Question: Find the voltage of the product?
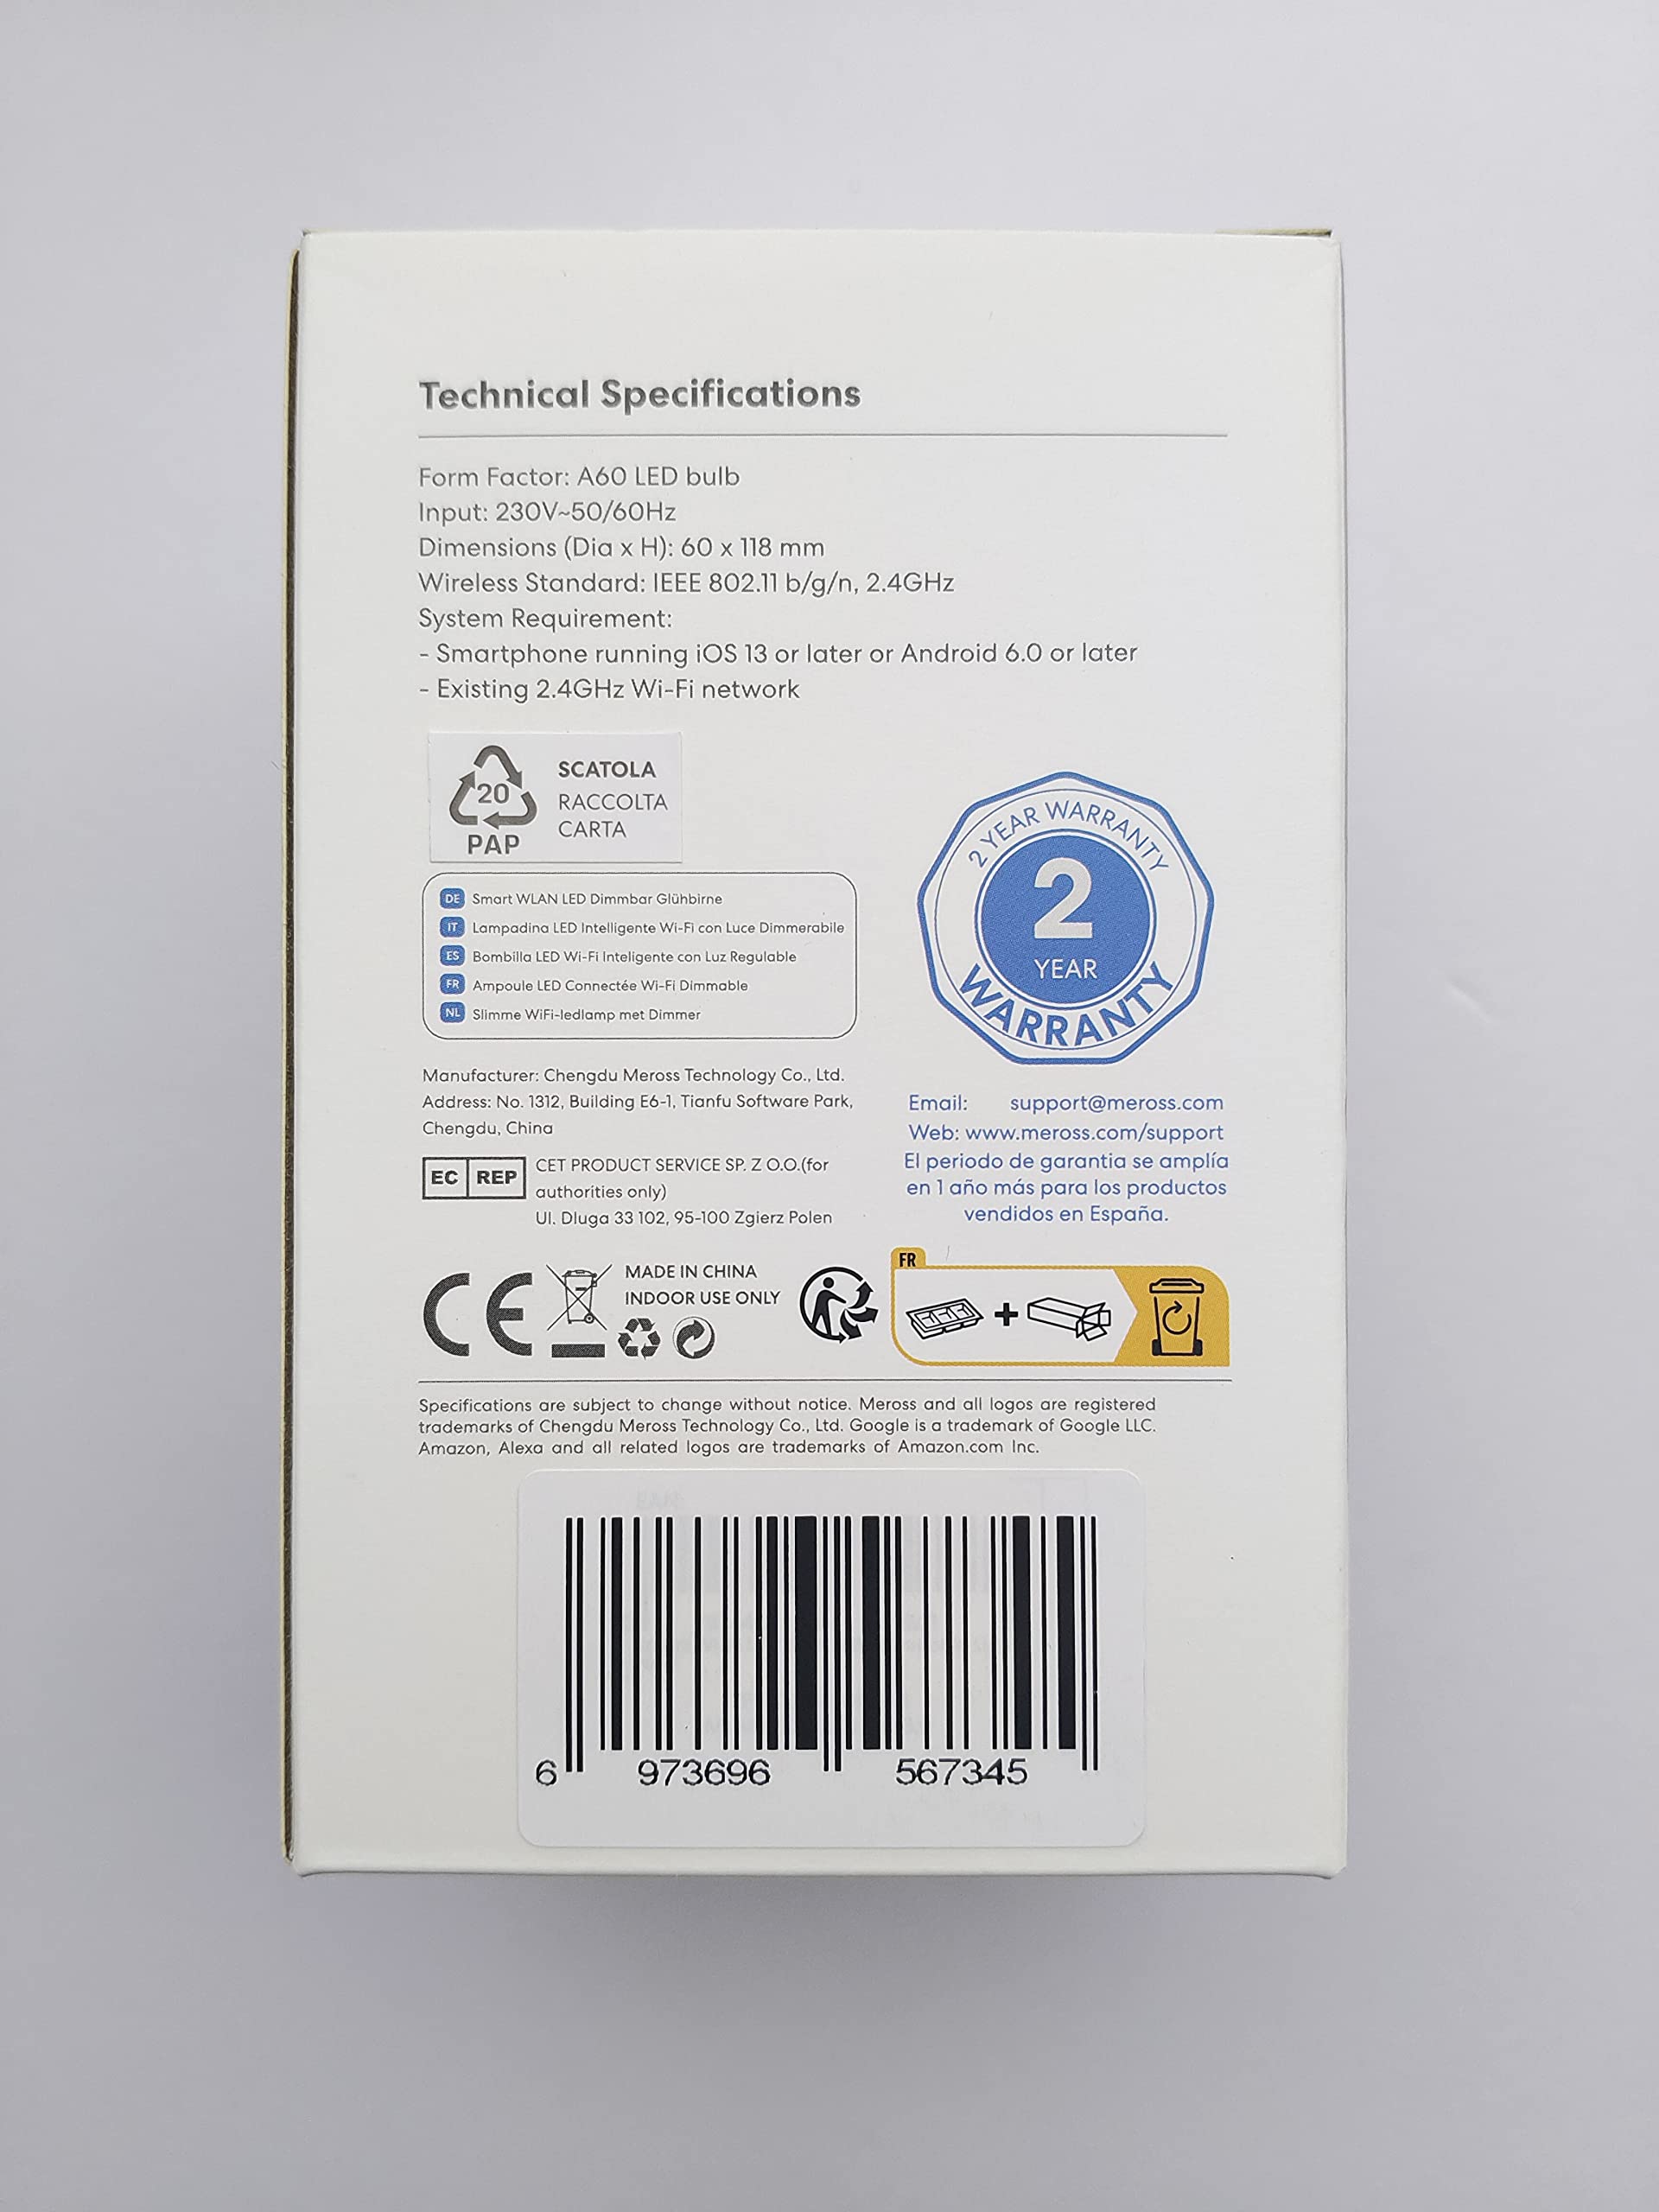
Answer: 230.0 volt